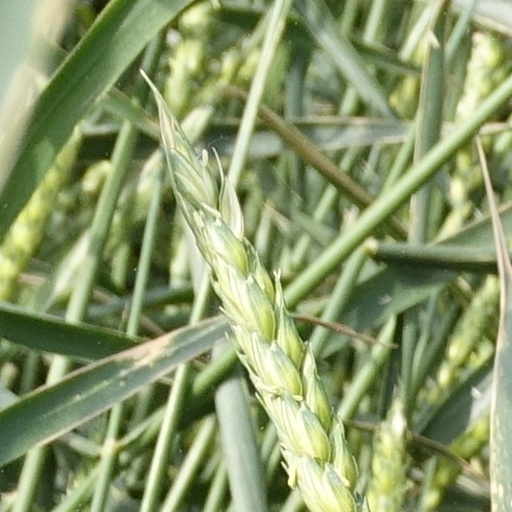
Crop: wheat